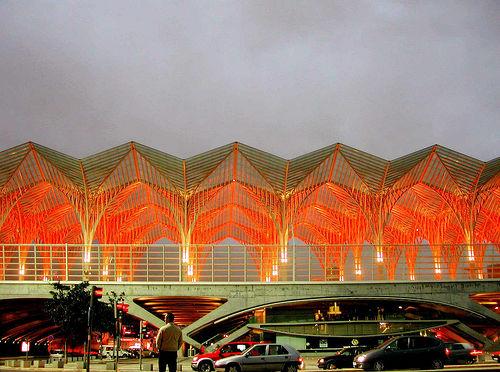
Weather: cloudy or overcast